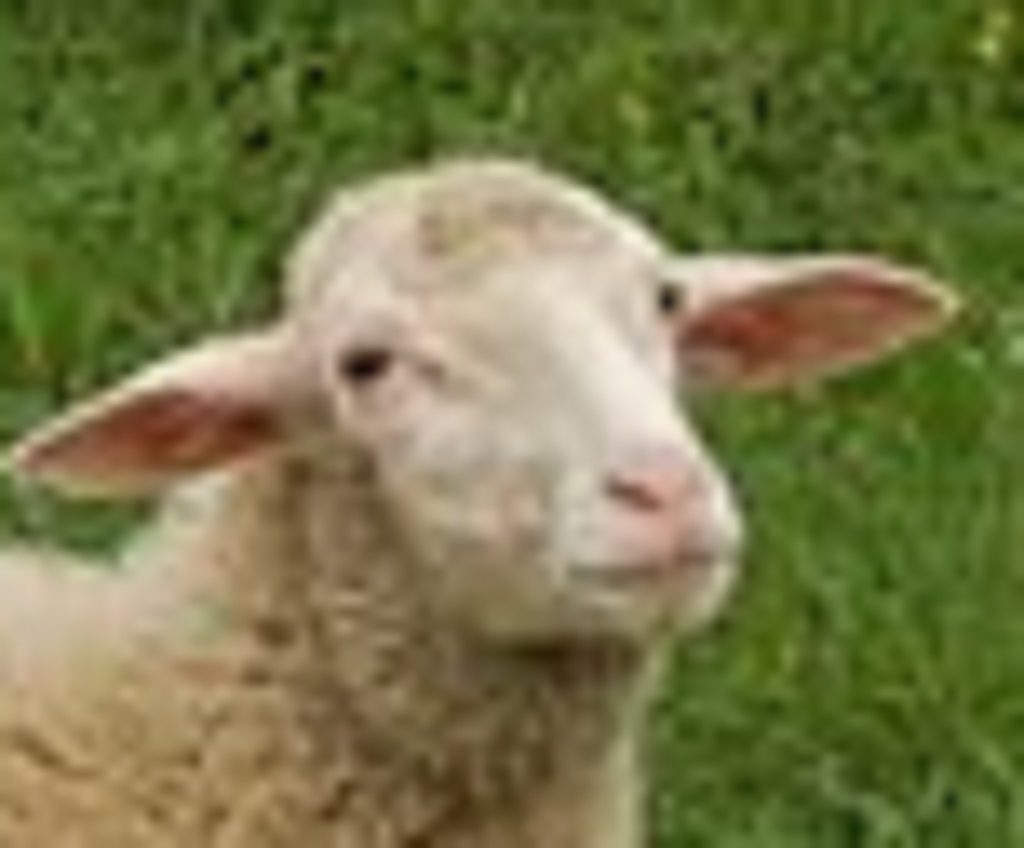
Label: no pain